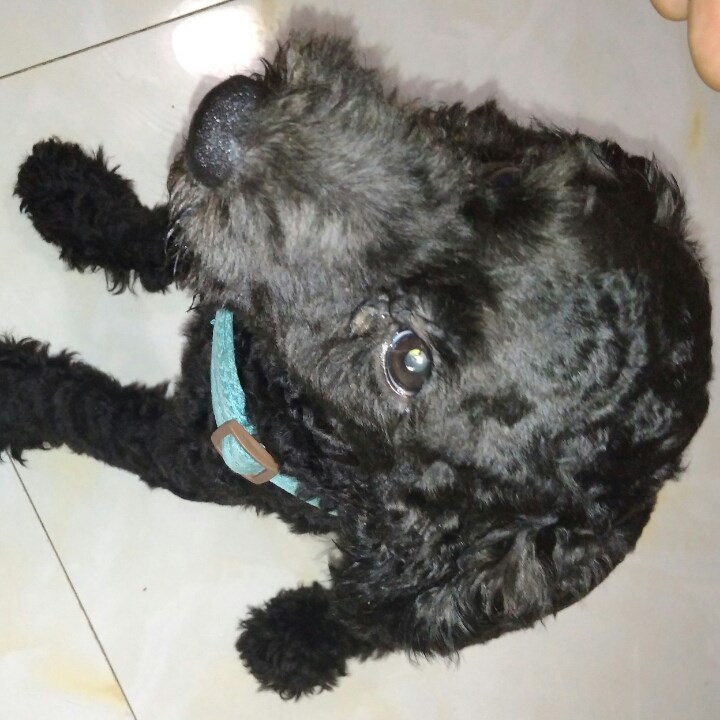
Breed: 2925-n000114-toy_poodle